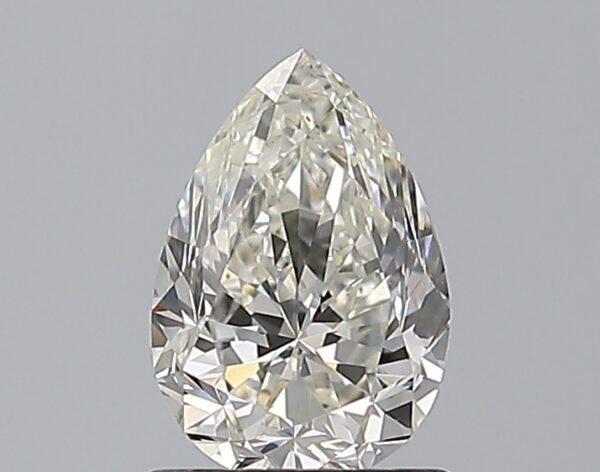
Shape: pear
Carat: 1
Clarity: SI1
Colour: I
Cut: GD
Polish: EX
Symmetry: VG
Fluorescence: ST
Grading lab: GIA
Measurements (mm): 7.83 x 5.36 x 3.71